Puerto Rican Spanish

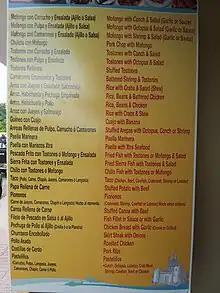
Bilingual menu in Luquillo; it includes such Puerto Rican terms as "jueyes" ("blue land crab", "guineo" ("banana"), "chapín" ("cowfish"), "carrucho" ("conch"), "chillo" ("Northern red snapper"), "habichuela" ("black turtle beans"), "arepa", "mofongo", "canoa".

Since most of the original farmers and commoners of Puerto Rico between the 15th and 18th centuries came from Andalusia (Andalucía), the basis for most of Puerto Rican Spanish is Andalusian Spanish (particularly that of Seville) (Sevilla). For example, the endings -ado, -ido, -edo often drop intervocalic in both Seville and San Juan: hablado > hablao, vendido > vendío, dedo > deo (intervocalic dropping is quite widespread in coastal American dialects).